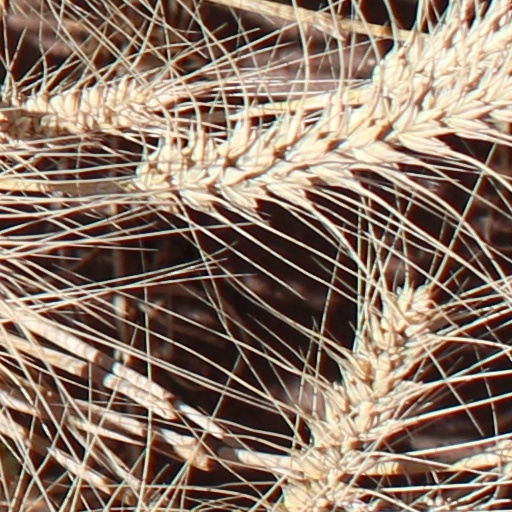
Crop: wheat